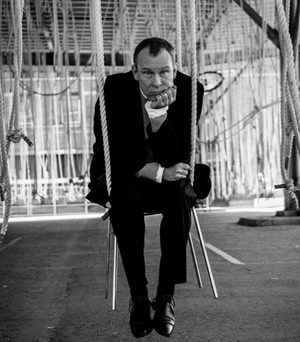
Jens Arentzen
Jens Arentzen
Jens Arentzen in Copenhagen TAP 2
Jens Arentzen er en dansk skuespiller, instruktør, manuskriptforfatter og foredragsholder med mere end 50.000 publikummer om året.